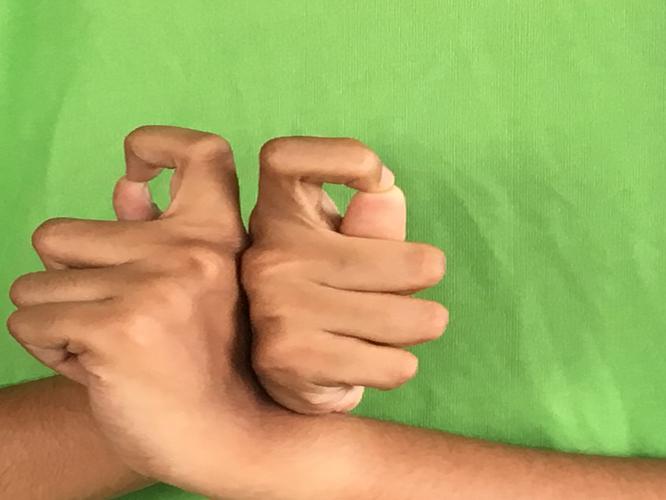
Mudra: Berunda
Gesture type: double_hand